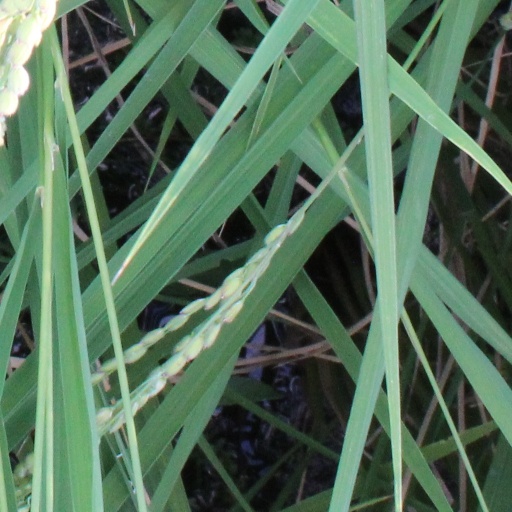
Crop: rice